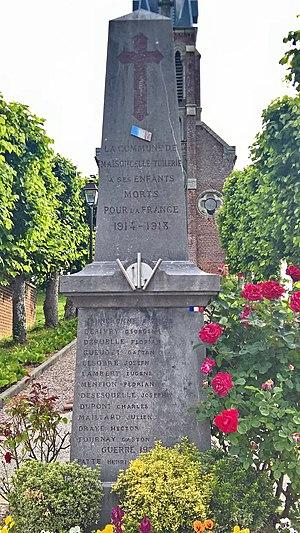
Maisoncelle-Tuilerie
Maisoncelle-Tuilerie est une commune française située dans le département de l'Oise en région Hauts-de-France.